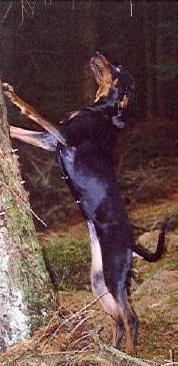
black-and-tan_coonhound